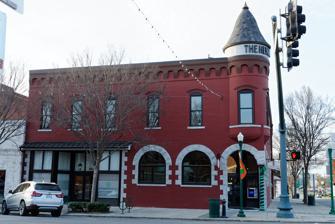
Building: Dublin Commercial Historic District
Country: United States of America
Year built: 1893
Historic district in Georgia, United States United States historic place Dublin Commercial Historic District U.S. National Register of Historic Places U.S. Historic district Location Roughly centered on Jackson Ave. and Lawrence St., Dublin, Georgia Coordinates 32°32′20″N 82°54′19″W / 32.538889°N 82.905278°W / 32.538889; -82.905278 Area 32 acres (13 ha) Architect A. Ten Eyck Brown , others Architectural style Mid 19th Century Revival, Late Victorian NRHP reference No. 02000540 Added to NRHP May 22, 2002 The Dublin Commercial Historic District is a 32 acres (13 ha) historic district roughly centered on Jackson Ave. and Lawrence St. in Dublin in Laurens County, Georgia .  It was listed on the National Register of Historic Places in 2002.  The district included 76 contributing buildings , one contributing structure, and one contributing object. It covers the historic core of the town of Dublin, which was incorporated in 1812 and was laid out in a gridiron pattern.  Streets were named after U.S. presidents and after Revolutionary War and War of 1812 heroes. The town plan is an example of the Sparta-type county seat plan. The Sparta plan features a central courthouse square, but the square is given greater prominence by aligning major streets to run directly towards its center. This may occur on all four sides of the square, or as is the case in Dublin, two streets may approach the center while others intersect at the corners. The town was laid out in a gridiron pattern with the courthouse at the east end of Jackson Avenue, the main east-west street in the central business district that runs directly to the center of the square. The nonhistoric Laurens County courthouse , constructed in 1962, occupies the west side of the square while the Federal Building and United States Courthouse [constructed in 1936 and later renamed for J. Roy Rowland] occupies the east side. Notable buildings include: Christ Episcopal Church (1898), Gothic Revival Carnegie Library (1904), Neoclassical style, designed by Atlanta architects Morgan and Dillon , separately NRHP-listed First National Bank Building (1912), Classical Revival , seven stories tall (the tallest building in the district). References